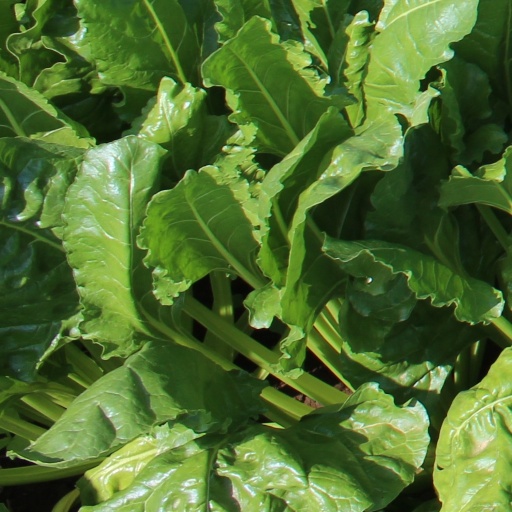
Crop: sugar beet